Northwest Seaport

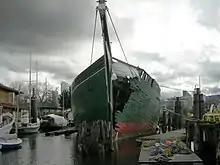
"Wawona"

The three-masted, fore-and-aft schooner "Wawona" sailed from 1897 to 1947 as a lumber carrier and later as a fishing vessel based in Puget Sound. The schooner was built in Fairhaven, on California's Humboldt Bay, by H.D. Bendixsen, one of the most important West Coast shipbuilders of the late 19th century. From 1897 to 1913, she carried lumber from Grays Harbor and Puget Sound ports to California. One of her captains, Ralph E. "Matt" Peasley, inspired a series of popular novels.